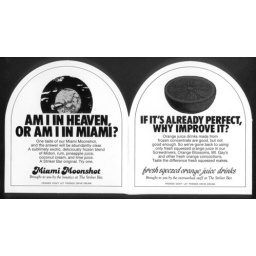
A table card in a bar promoting three of its fancier drinks.